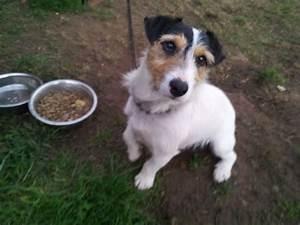
dog